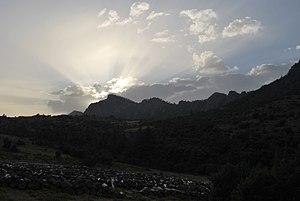
Foret près de Oued Chaaba This is a photo of a natural site in Algeria identified by the ID Batna